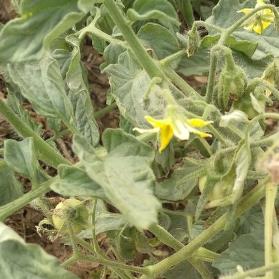
Crop: Tomato
Condition: virosis-d